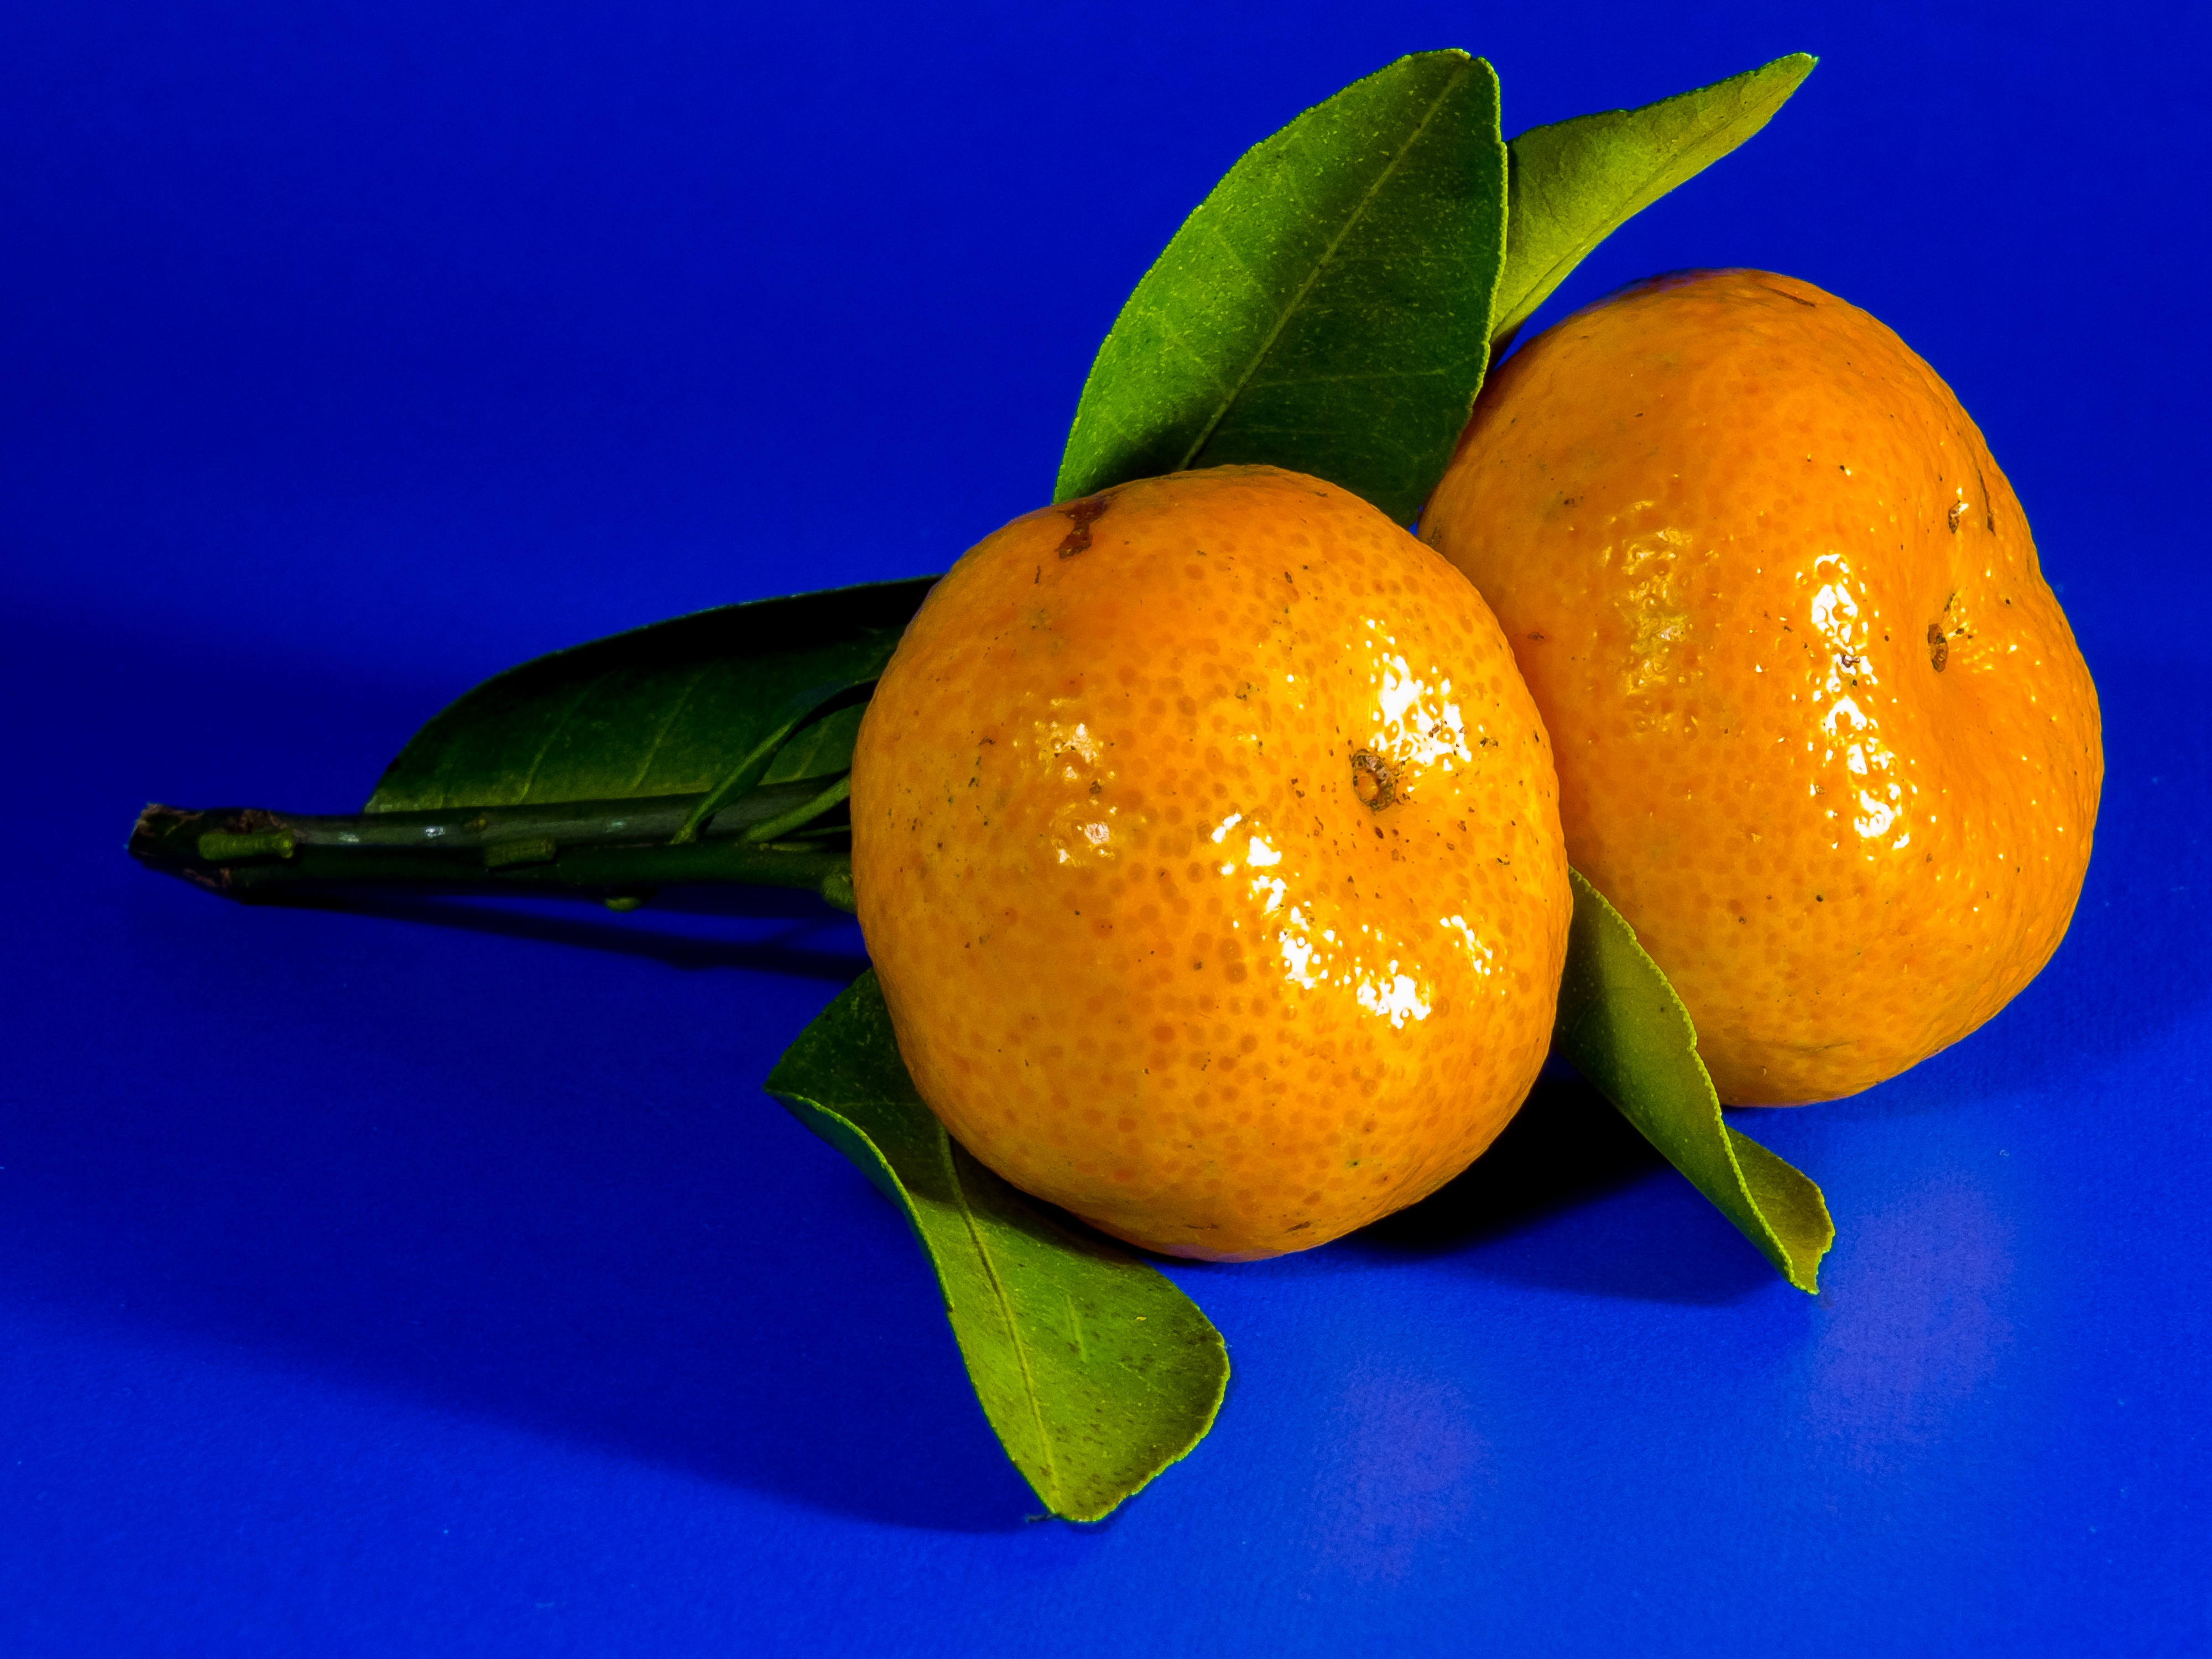
plant, fruit, flower, orange, food, produce, lemon, tangerine, mandarin, clementine, citron, citrus, macro photography, flowering plant, citrus fruit, bitter orange, mandarin orange, land plant, sweet lemon, meyer lemon, tangelo